Dromaius

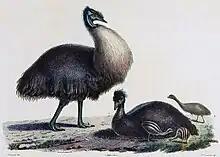
Illustration by Charles-Alexandre Lesueur, based on life-drawings made during Baudin's journey and specimens kept at Jardin des Plantes. The animals were thought to be a male and female of the same species, but are now believed to be a Kangaroo Island emu and King Island emu

A number of other emu fossils from Australia described as separate species are now regarded as chronosubspecies at best, given the considerable variation even between living individuals. There are also some unidentifiable remains of emu-like birds from rocks as old as the middle Miocene.